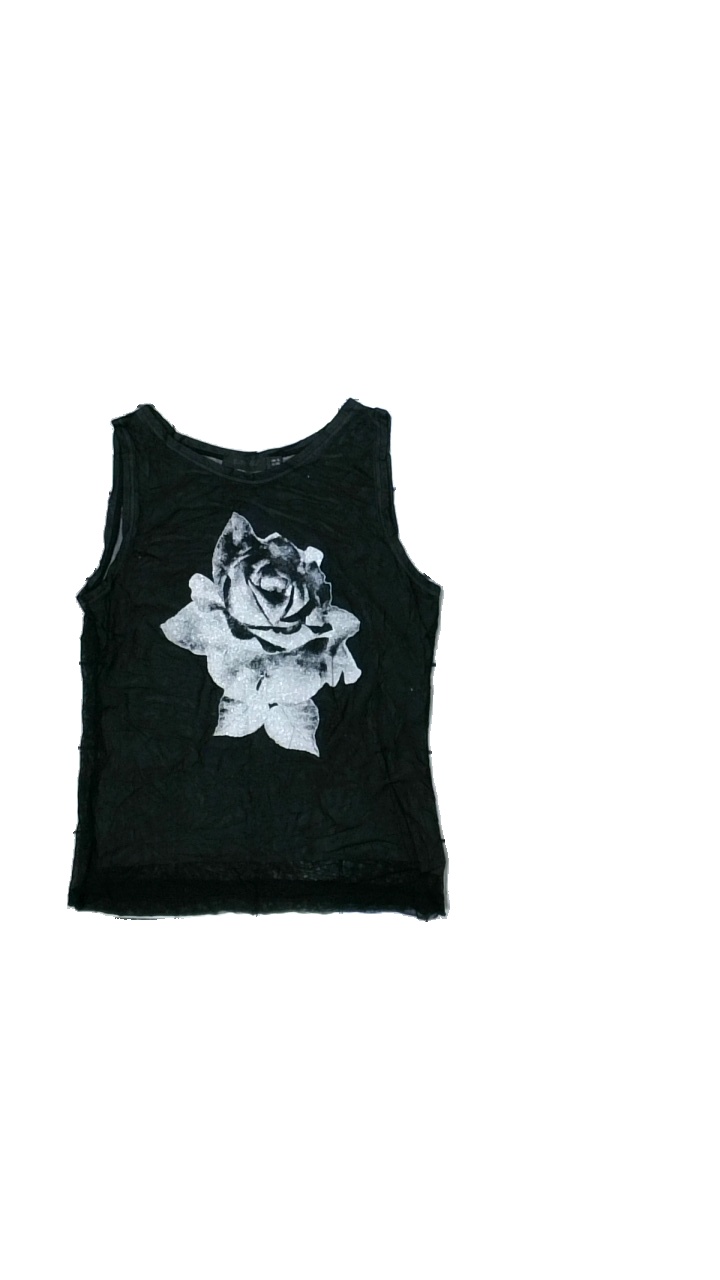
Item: Tank Top (Ladies)
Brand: B Young
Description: linne med ros tryck
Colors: Black, Grey
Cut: C-collar
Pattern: Glitter
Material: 100% nylon
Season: All
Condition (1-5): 5
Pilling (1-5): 5
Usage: Reuse
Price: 50-100